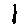
Label: 1